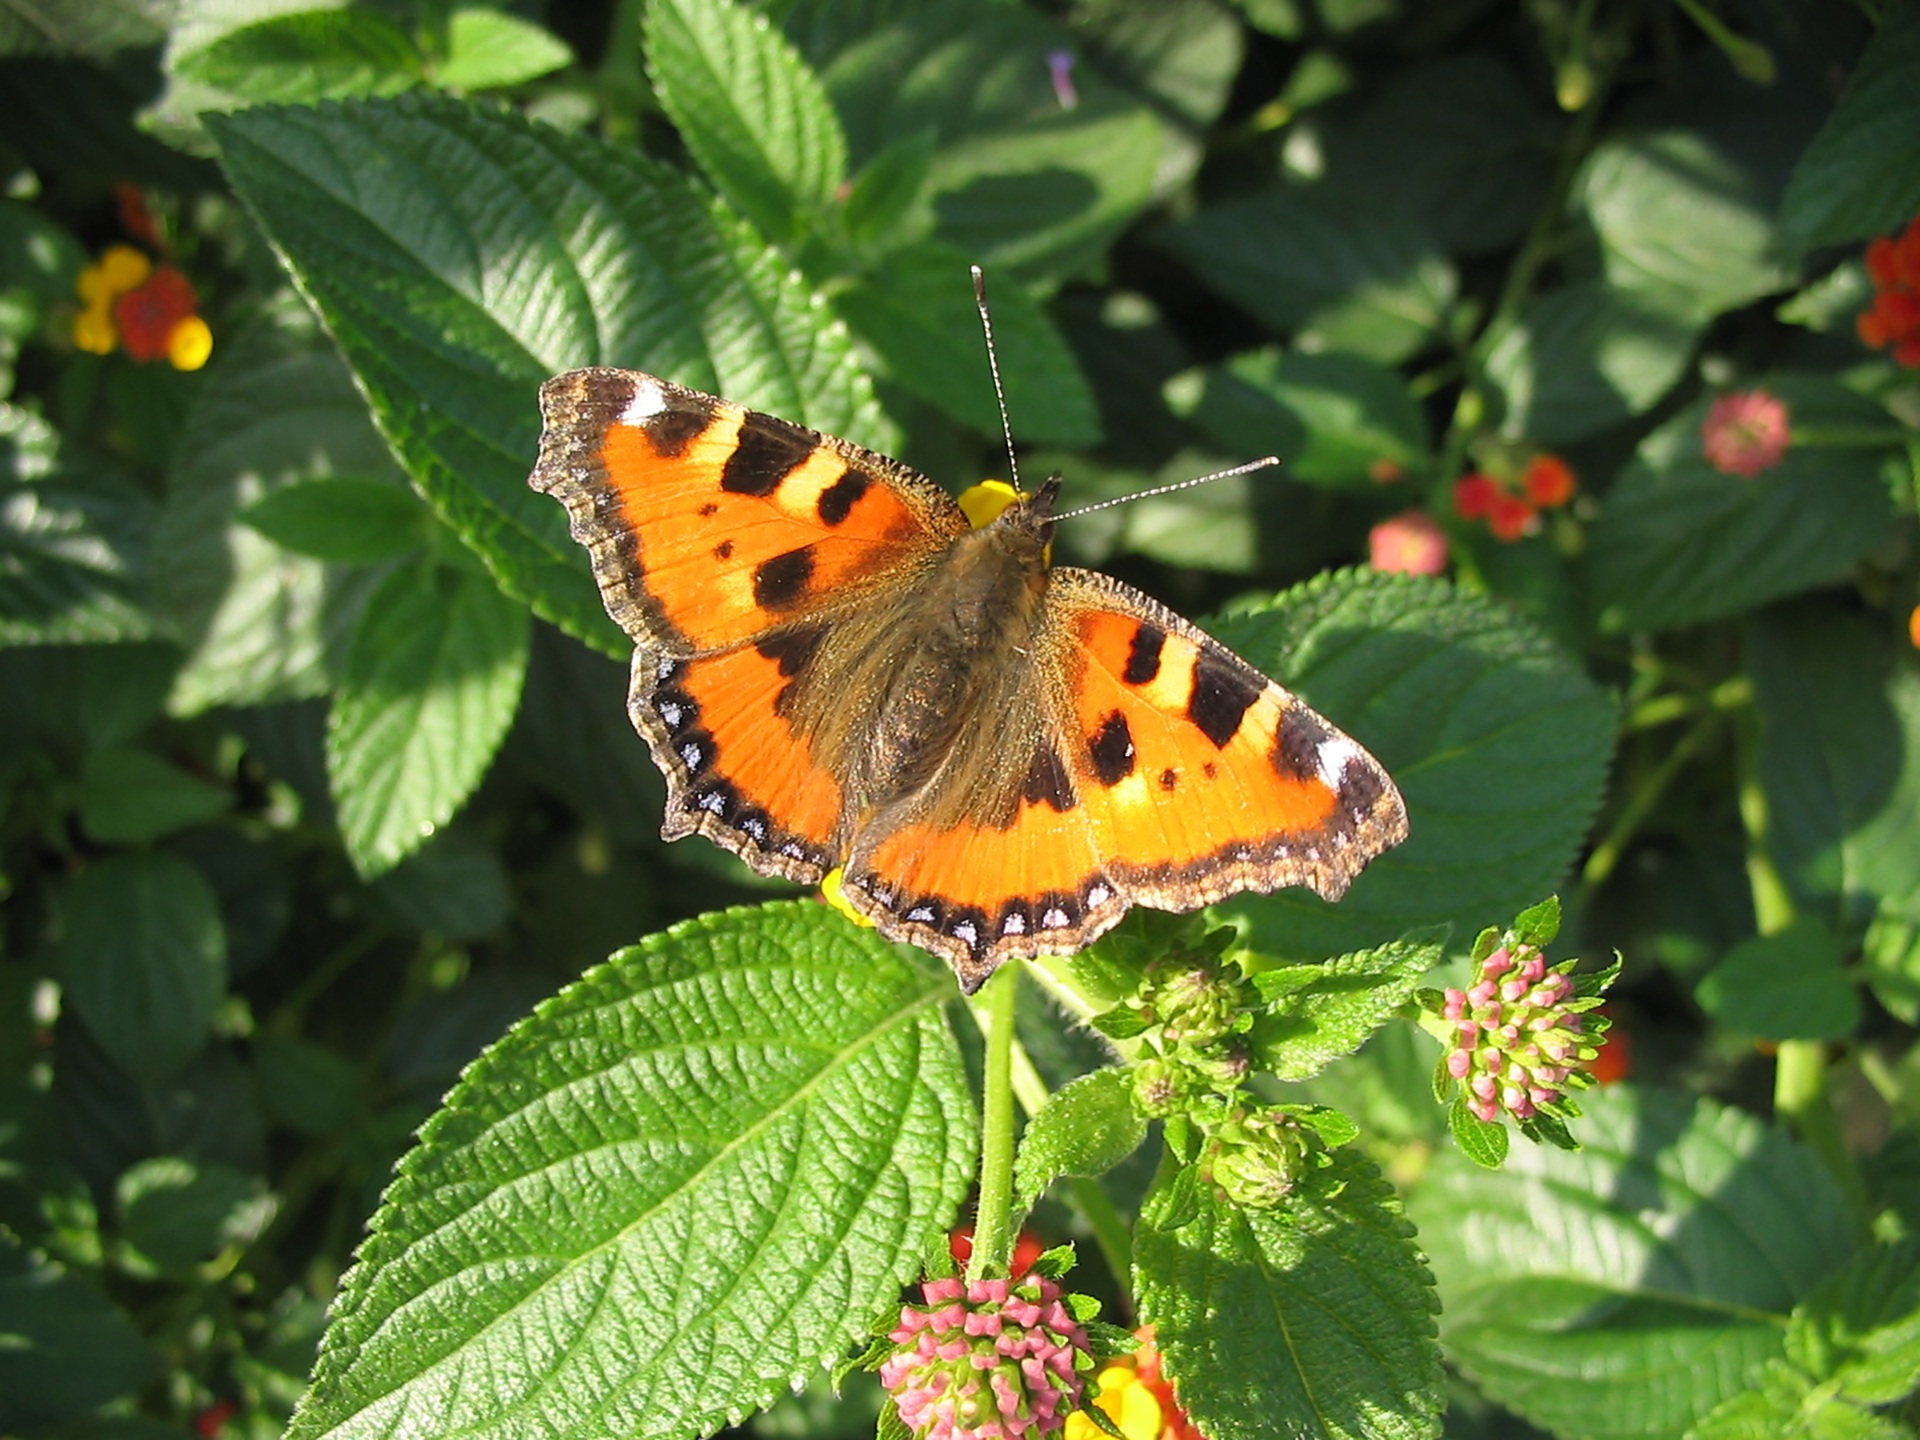
nature, leaf, flower, insect, botany, butterfly, close, fauna, invertebrate, monarch butterfly, nectar, macro photography, arthropod, pollinator, moths and butterflies, lycaenid